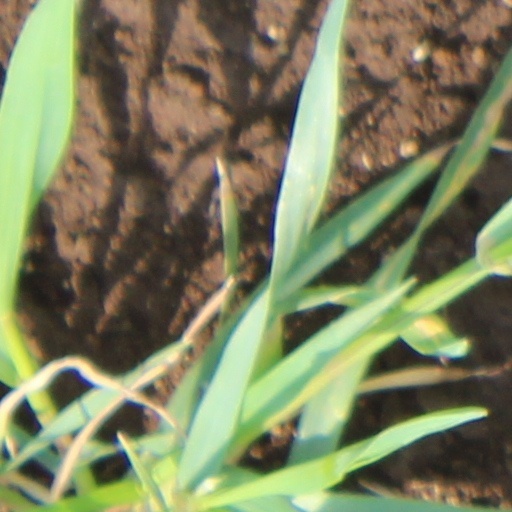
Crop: wheat